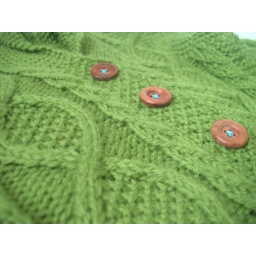
Trellis Caridgan from Knitty knit in Elann superwash in a grass green colour. Buttons recycled from a pawn shop sweater.